Princess Pingyang (Han dynasty)

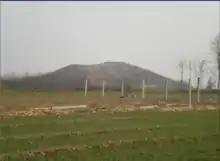
The tomb of Princess Pingyang in Xianyang, Shaanxi

Princess Pingyang (平陽公主) was a Western Han dynasty princess. She was the eldest daughter of Emperor Jing of Han and his second empress Empress Wang Zhi, the most famous sister of Emperor Wu, and the former master and later wife of renowned military general Wei Qing.